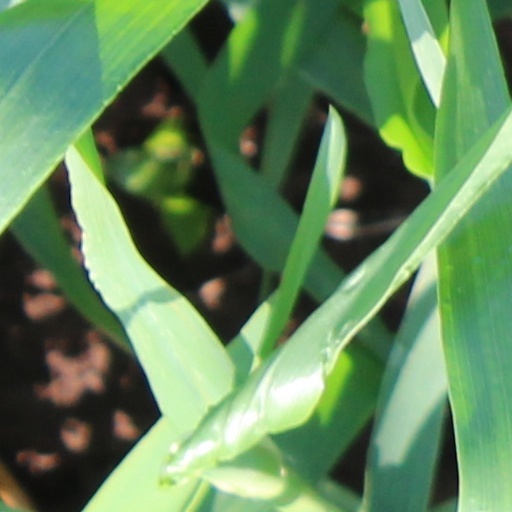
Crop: wheat